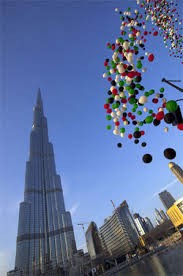
Landmark: Burj Khalifa